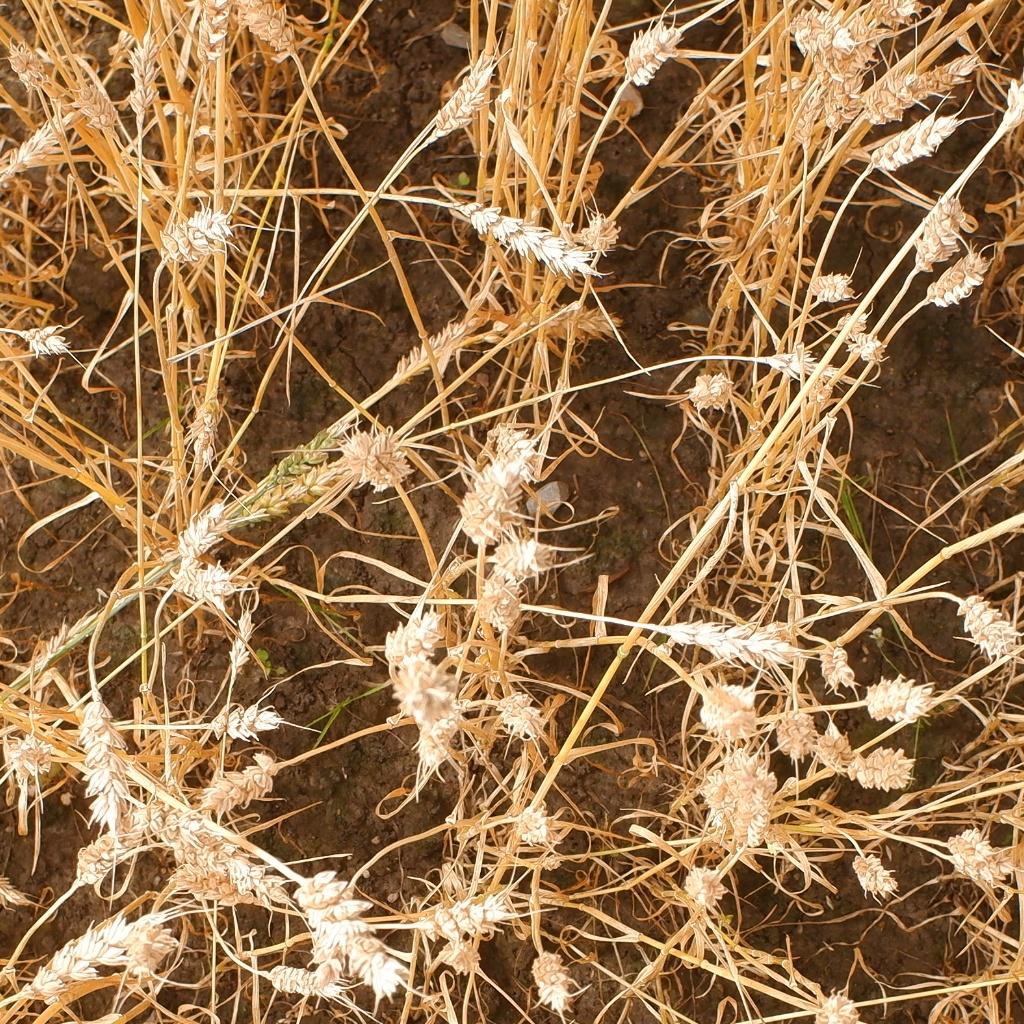
Country: Norway
Location: NMBU
Wheat development stage: Filling